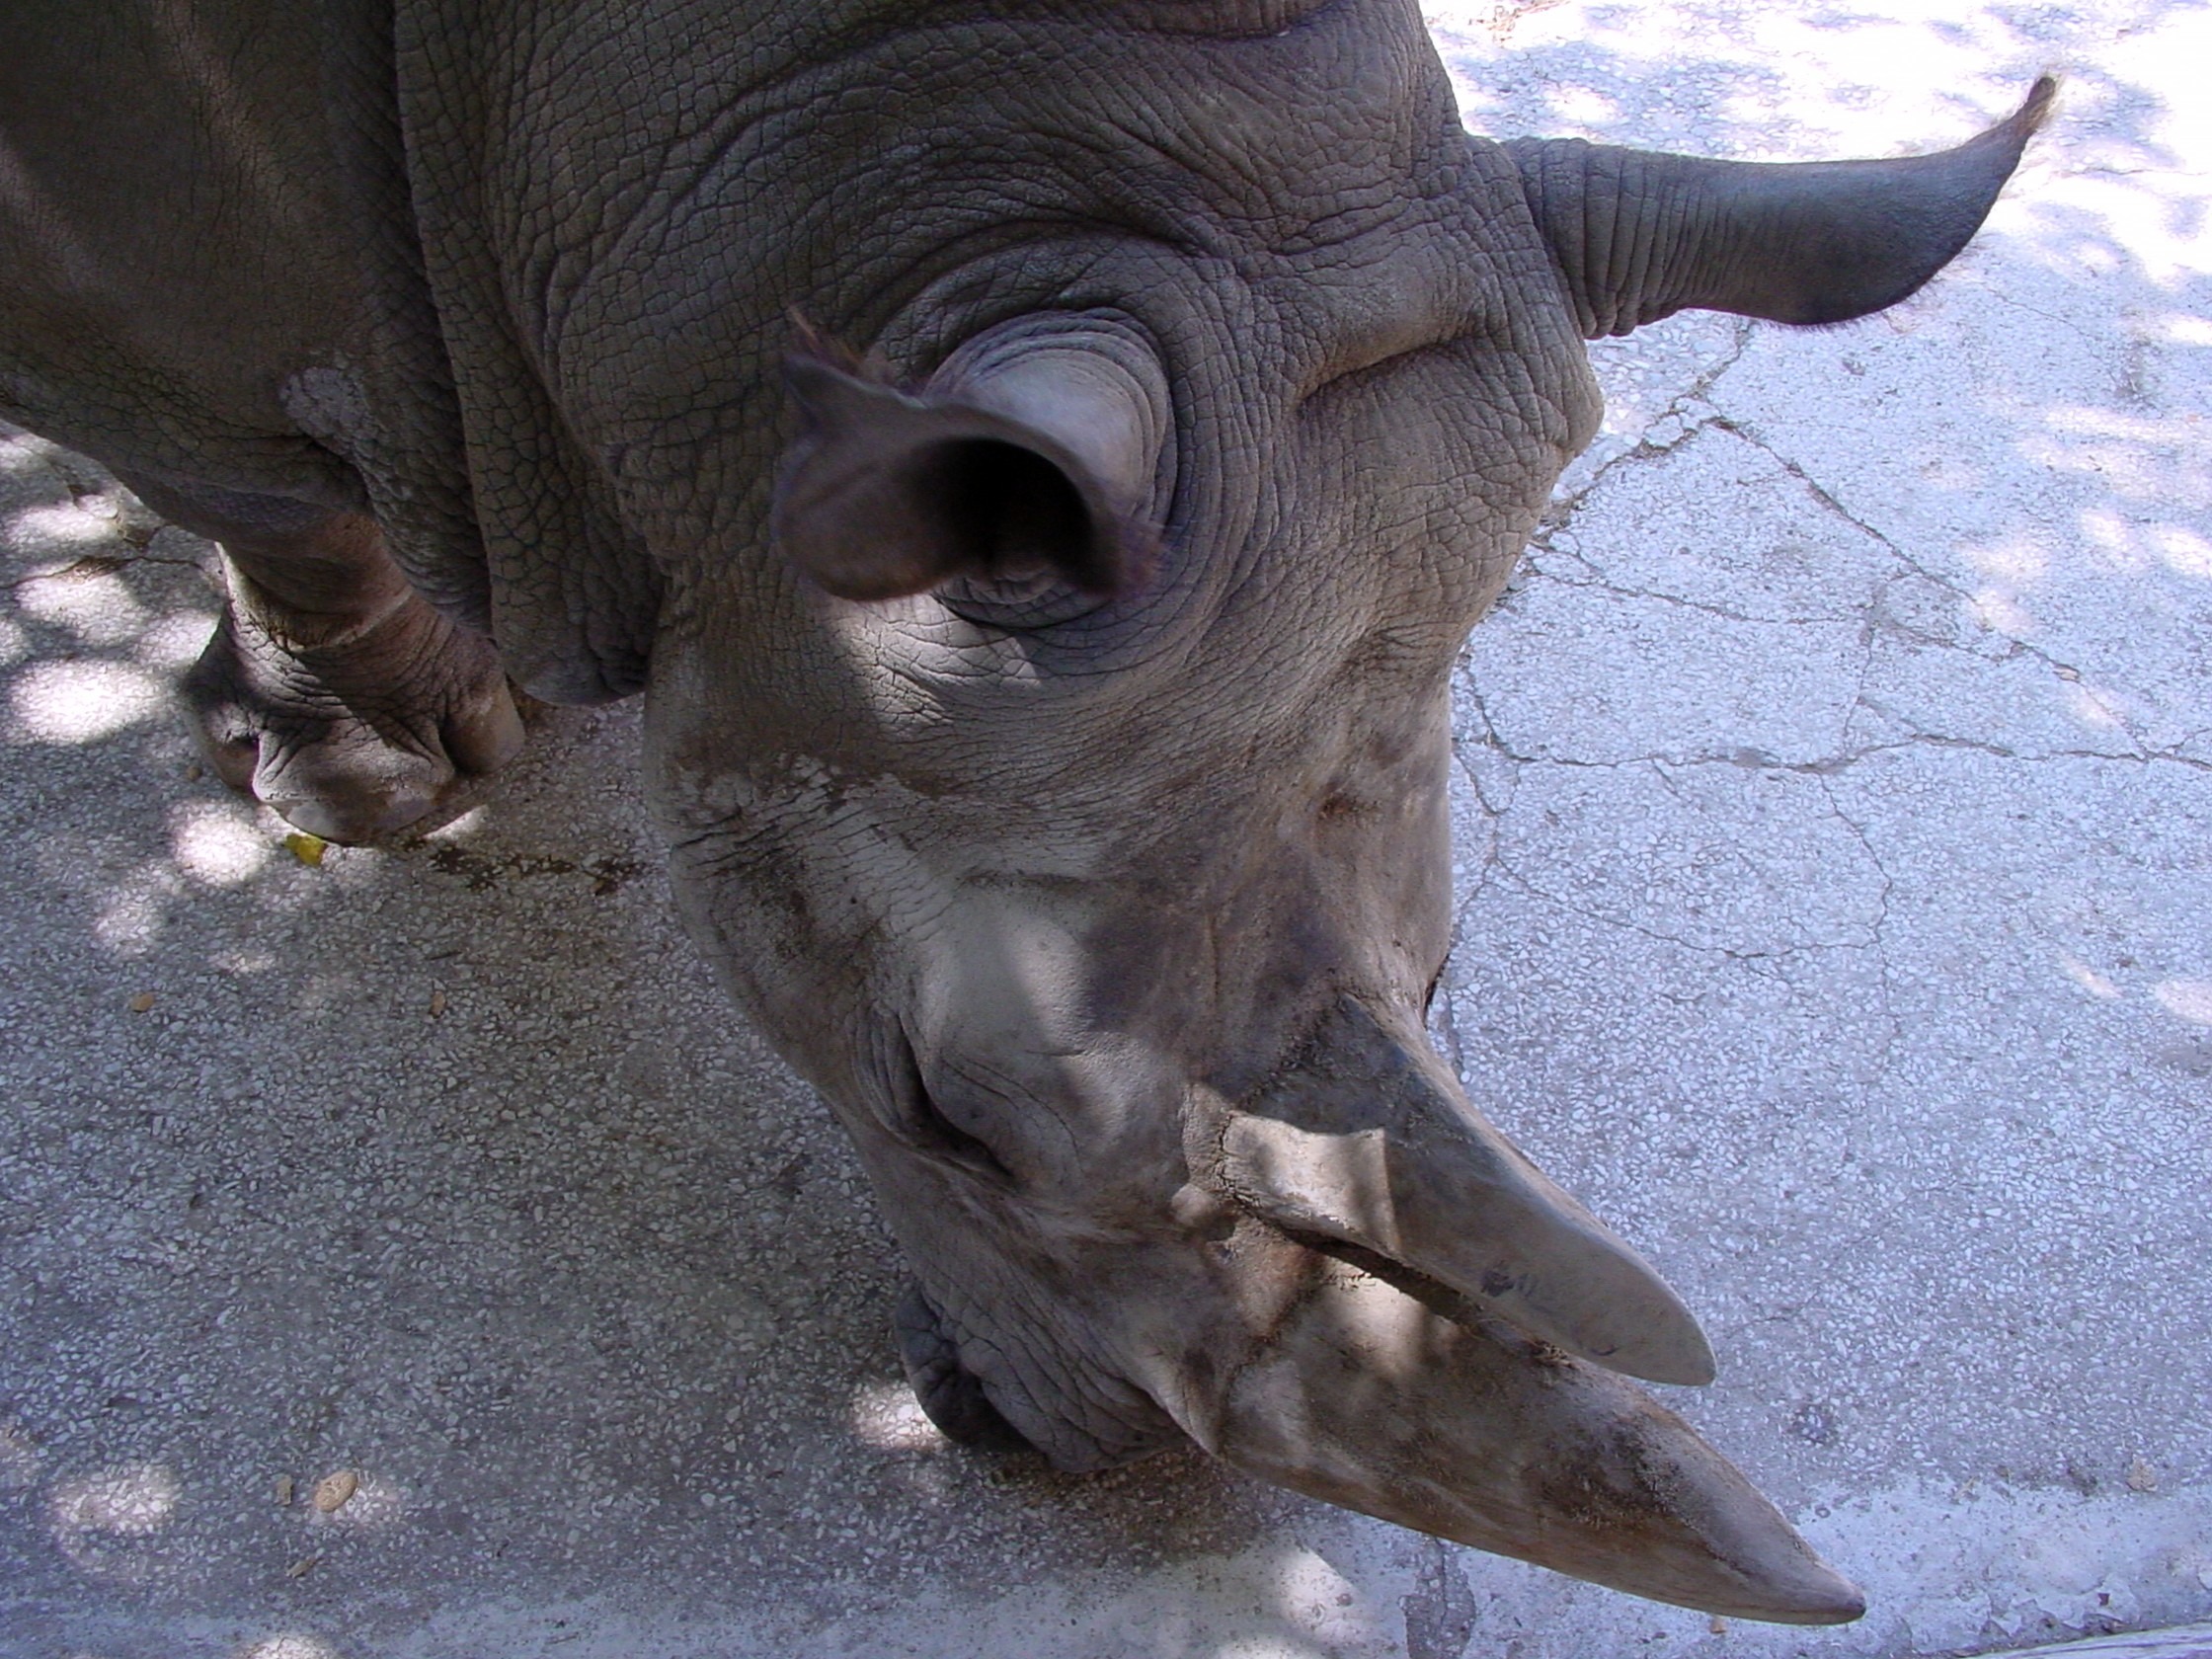
nature, animal, wildlife, wild, environment, statue, zoo, horn, mammal, outdoors, sculpture, art, rhinoceros, zoology, head, carving, costume, species